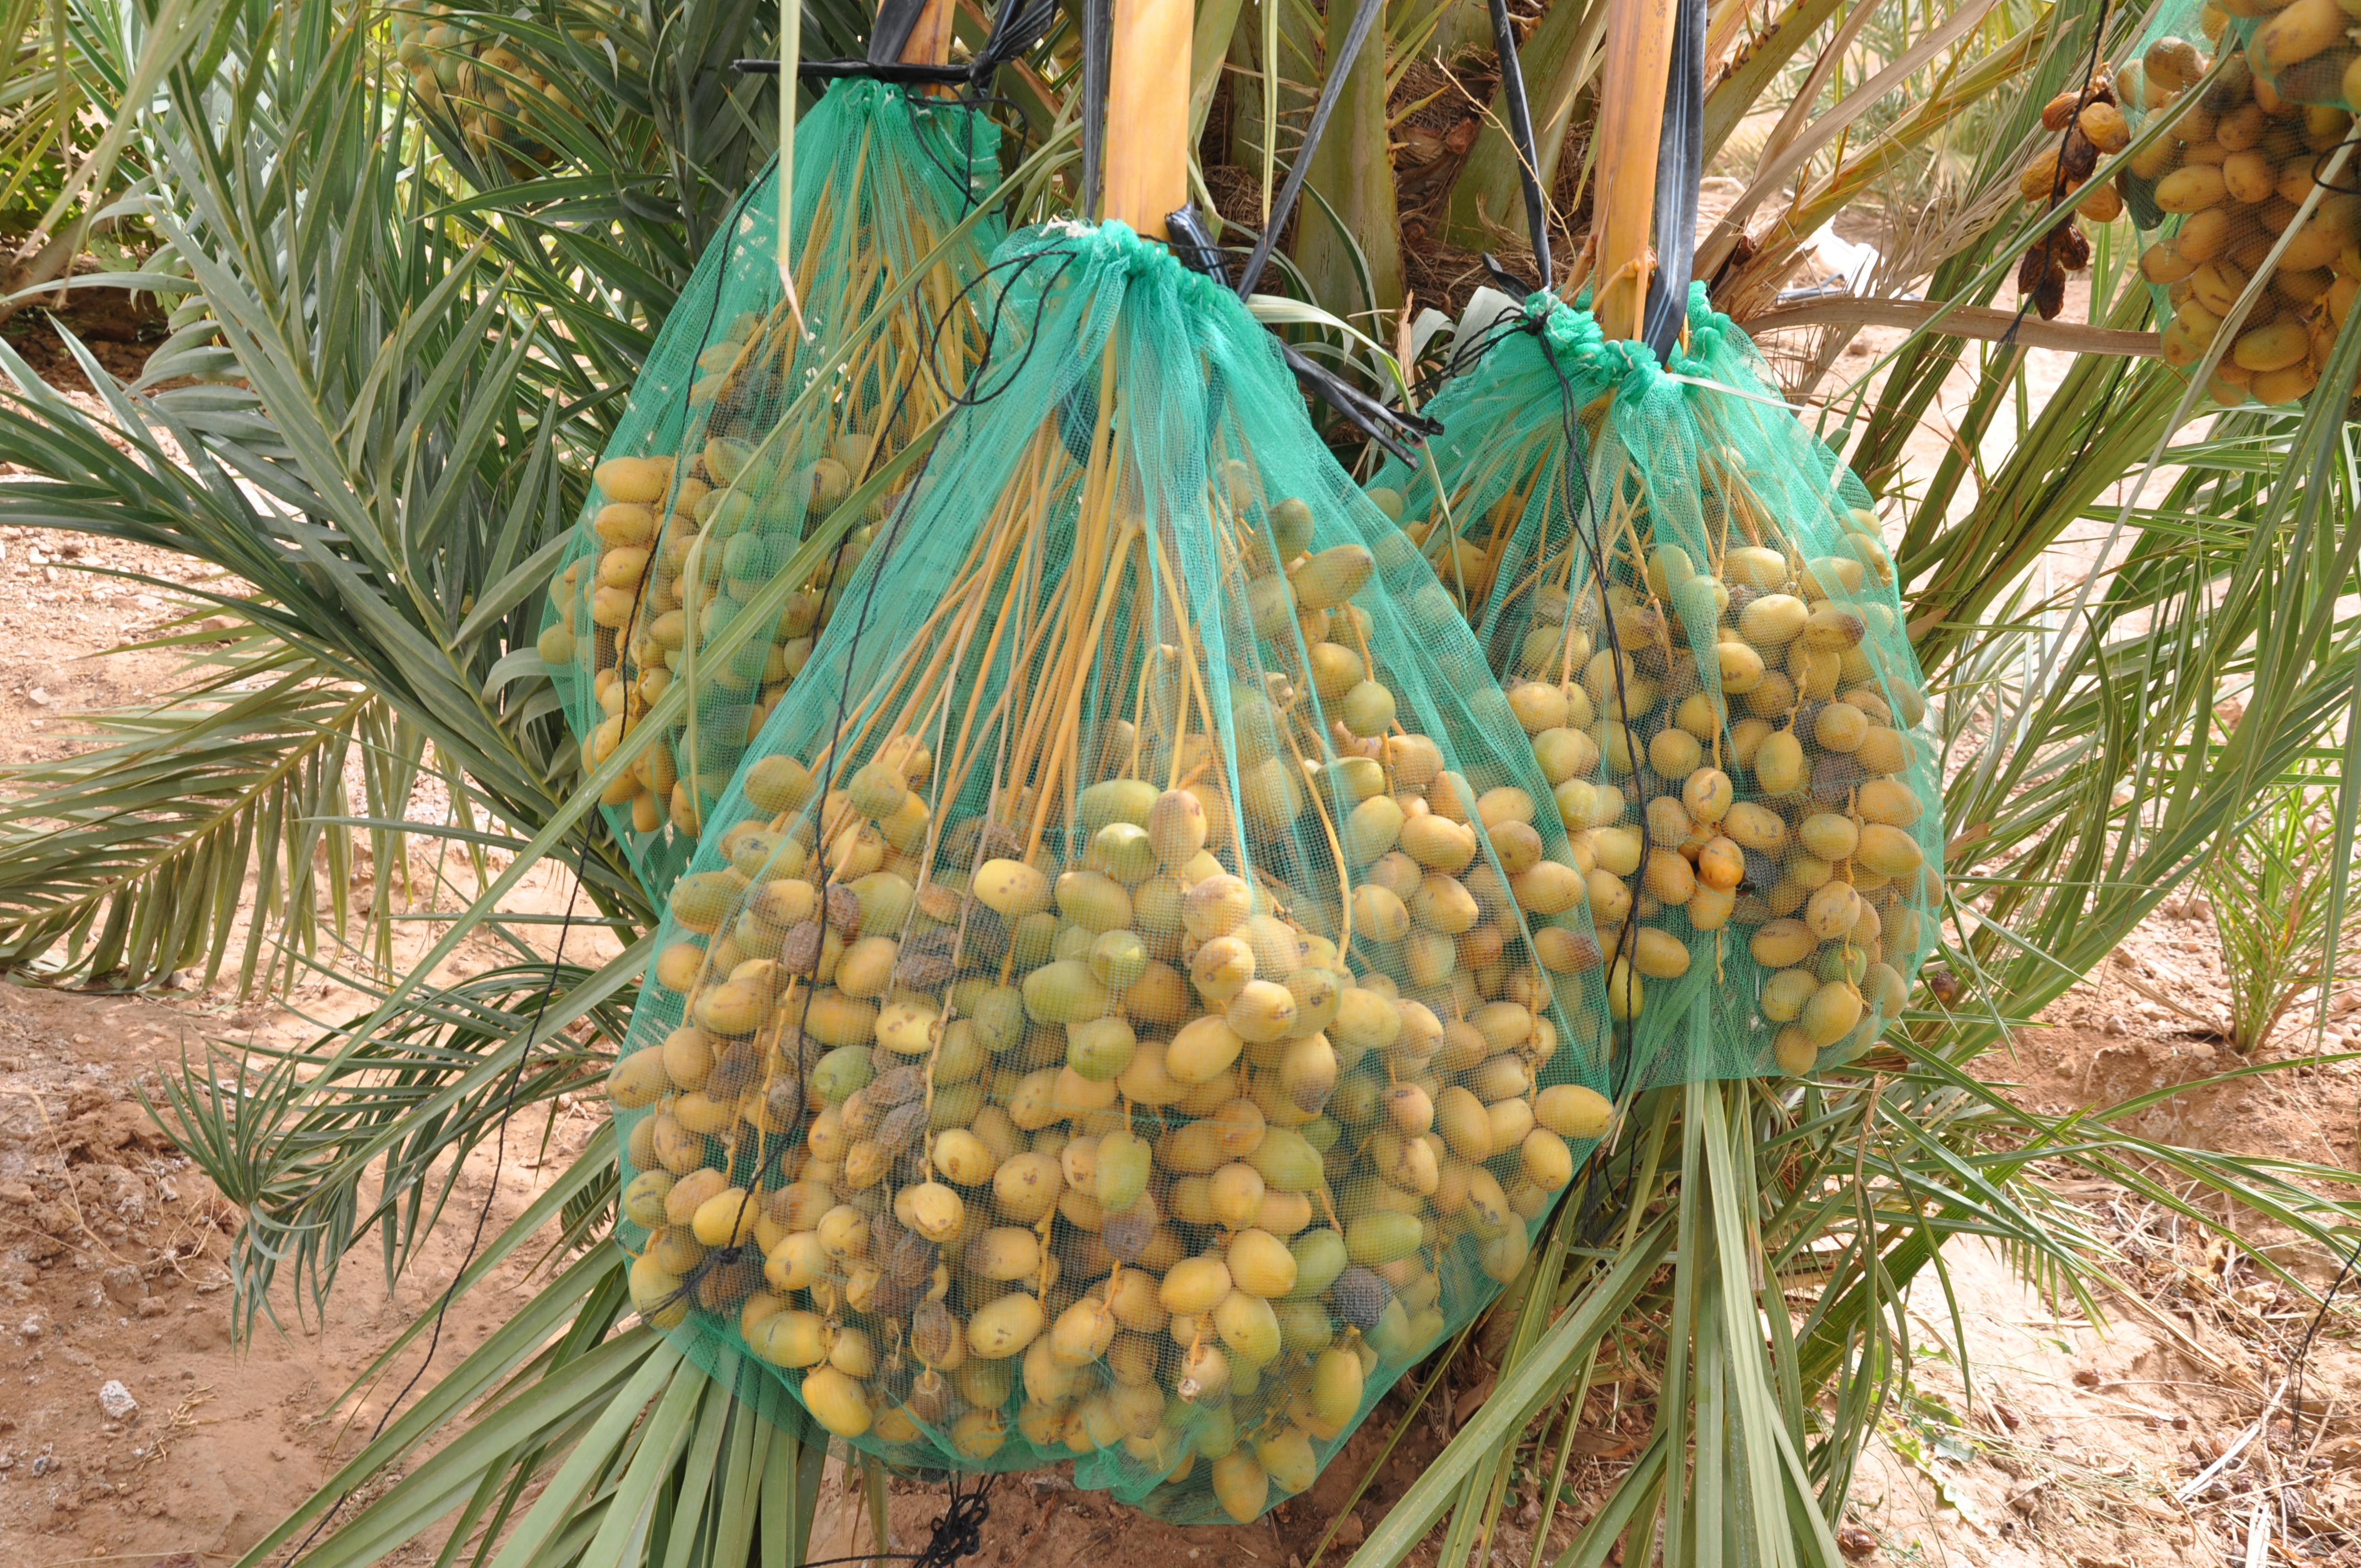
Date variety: Boumajhoul